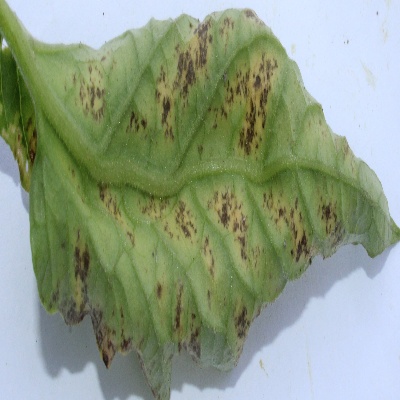
Crop: Tomato
Condition: leaf curl